Alex Cameron (academic)

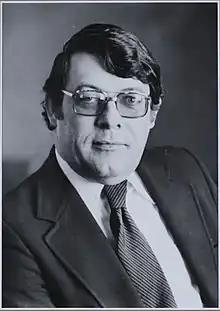
Portrait of Alex J. Cameron.

Alex J. Cameron (1937 – February 24, 2003) was an English professor at the University of Dayton and the official pronouncer of the Scripps National Spelling Bee from 1981 to 2002.